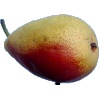
Label: Pear 2